Joseph Anderson Panton

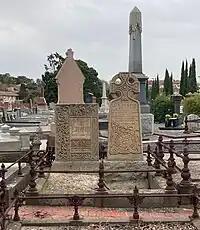
Panton's grave at St Kilda Cemetery

In 1858, Panton went to Scotland and then to Paris to study art with a friend of his, Hubert de Castella. On Panton's return to Australia, he was appointed warden and magistrate at the Jamieson-Wood's Point and next at the Anderson's Creek goldfields. Panton then became magistrate at Heidelberg, where he also mapped the Yarra Valley, naming Panton Hill. Panton's Gap where the road to Ben Cairn and Donna Buang branches from the Don Road near Healesville, Victoria derives its name from a small house he had there. He also named Mount Donna Buang which he first called Mount Acland but renamed it after learning the Aboriginal name. From Heidelberg, Panton was transferred to Geelong and moved to Melbourne as senior magistrate from 1874 to 1907.